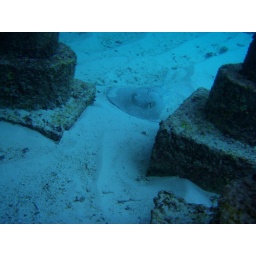
fish under the water bungalow in maldive full moon by nowis8844